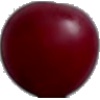
Label: Cherry Wax Red 1